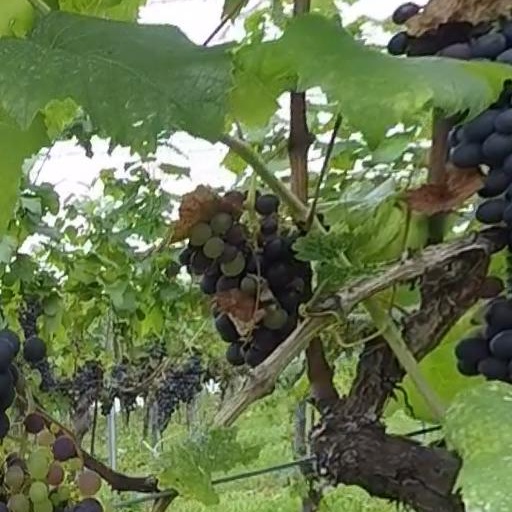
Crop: grape